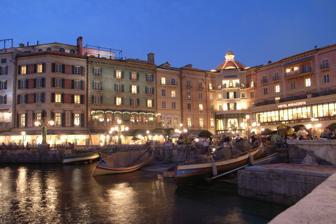
Building: Tokyo DisneySea Hotel MiraCosta
Country: Japan
Year built: 2001
Tokyo Disney Resort Hotel Tokyo DisneySea Hotel MiraCosta Hotel MiraCosta from within Tokyo DisneySea Location Tokyo Disney Resort Category Opened September 4, 2001 Theme Portofino , Venice Rooms 502 Operator The Oriental Land Company Website Official website Tokyo Disney Resort Theme parks Tokyo Disneyland Tokyo DisneySea Resort hotels Disney Ambassador Hotel Tokyo DisneySea Hotel MiraCosta Tokyo Disneyland Hotel Tokyo Disney Celebration Hotel Tokyo Disney Resort Toy Story Hotel Tokyo DisneySea Fantasy Springs Hotel Shopping, dining and entertainment Ikspiari Bon Voyage! The Oriental Land Company v t e DisneySea Hotel MiraCosta entrance. The Tokyo DisneySea Hotel MiraCosta was the second hotel built at Tokyo Disney Resort in Urayasu , Chiba , Japan . It opened on September 4, 2001, alongside the opening of the Tokyo DisneySea theme park. It was constructed under a license by The Walt Disney Company . The hotel is managed by The Oriental Land Company . The hotel gains the distinction of being the only hotel in the world which is entirely placed inside a Disney theme park [ dubious – discuss ] . It is located above the Mediterranean Harbor port in Tokyo DisneySea . The hotel is themed after the ports of Portofino and Venice . Resort Rooms The hotel offers rooms on three sides, these are from highest priced to lowest; the Porto Paradiso side offering views of Mount Prometheus and Fantasmic (which was permanently closed to make way for Believe! Sea of Dreams! ), the Venice Side facing the Venetian gondolas , and the Tuscany side facing the park and hotel entrances. Speziale rooms come with additional privileges such as access to the executive lounge with inclusive snacks and beverages. Interior design by Kenneth Gomes. Guests enter Tokyo DisneySea through a special entrance in the hotel. Dining There are three restaurants in the hotel. BelleVista Lounge - Lobby lounge serving Italian cuisine and drinks Oceano - Mediterranean restaurant offering both a buffet and course menu facing the Mediterranean Harbor area of the park Silk Road Garden - Chinese restaurant MickeyAngelo Gifts Serves as both a convenience store and gift shop for hotel guests. Pools and other paid amenities The resort charges guests an additional fee for access to these amenities. Outdoor pool - only open during the summer season Indoor pool Hippocampi pool bar Spa area Fitness room Wedding chapel See also: Disney's Fairy Tale Weddings & Honeymoons Chapel MiraCosta is one of three locations where weddings are offered at Tokyo Disney Resort, also offering private banquet rooms for receptions. References